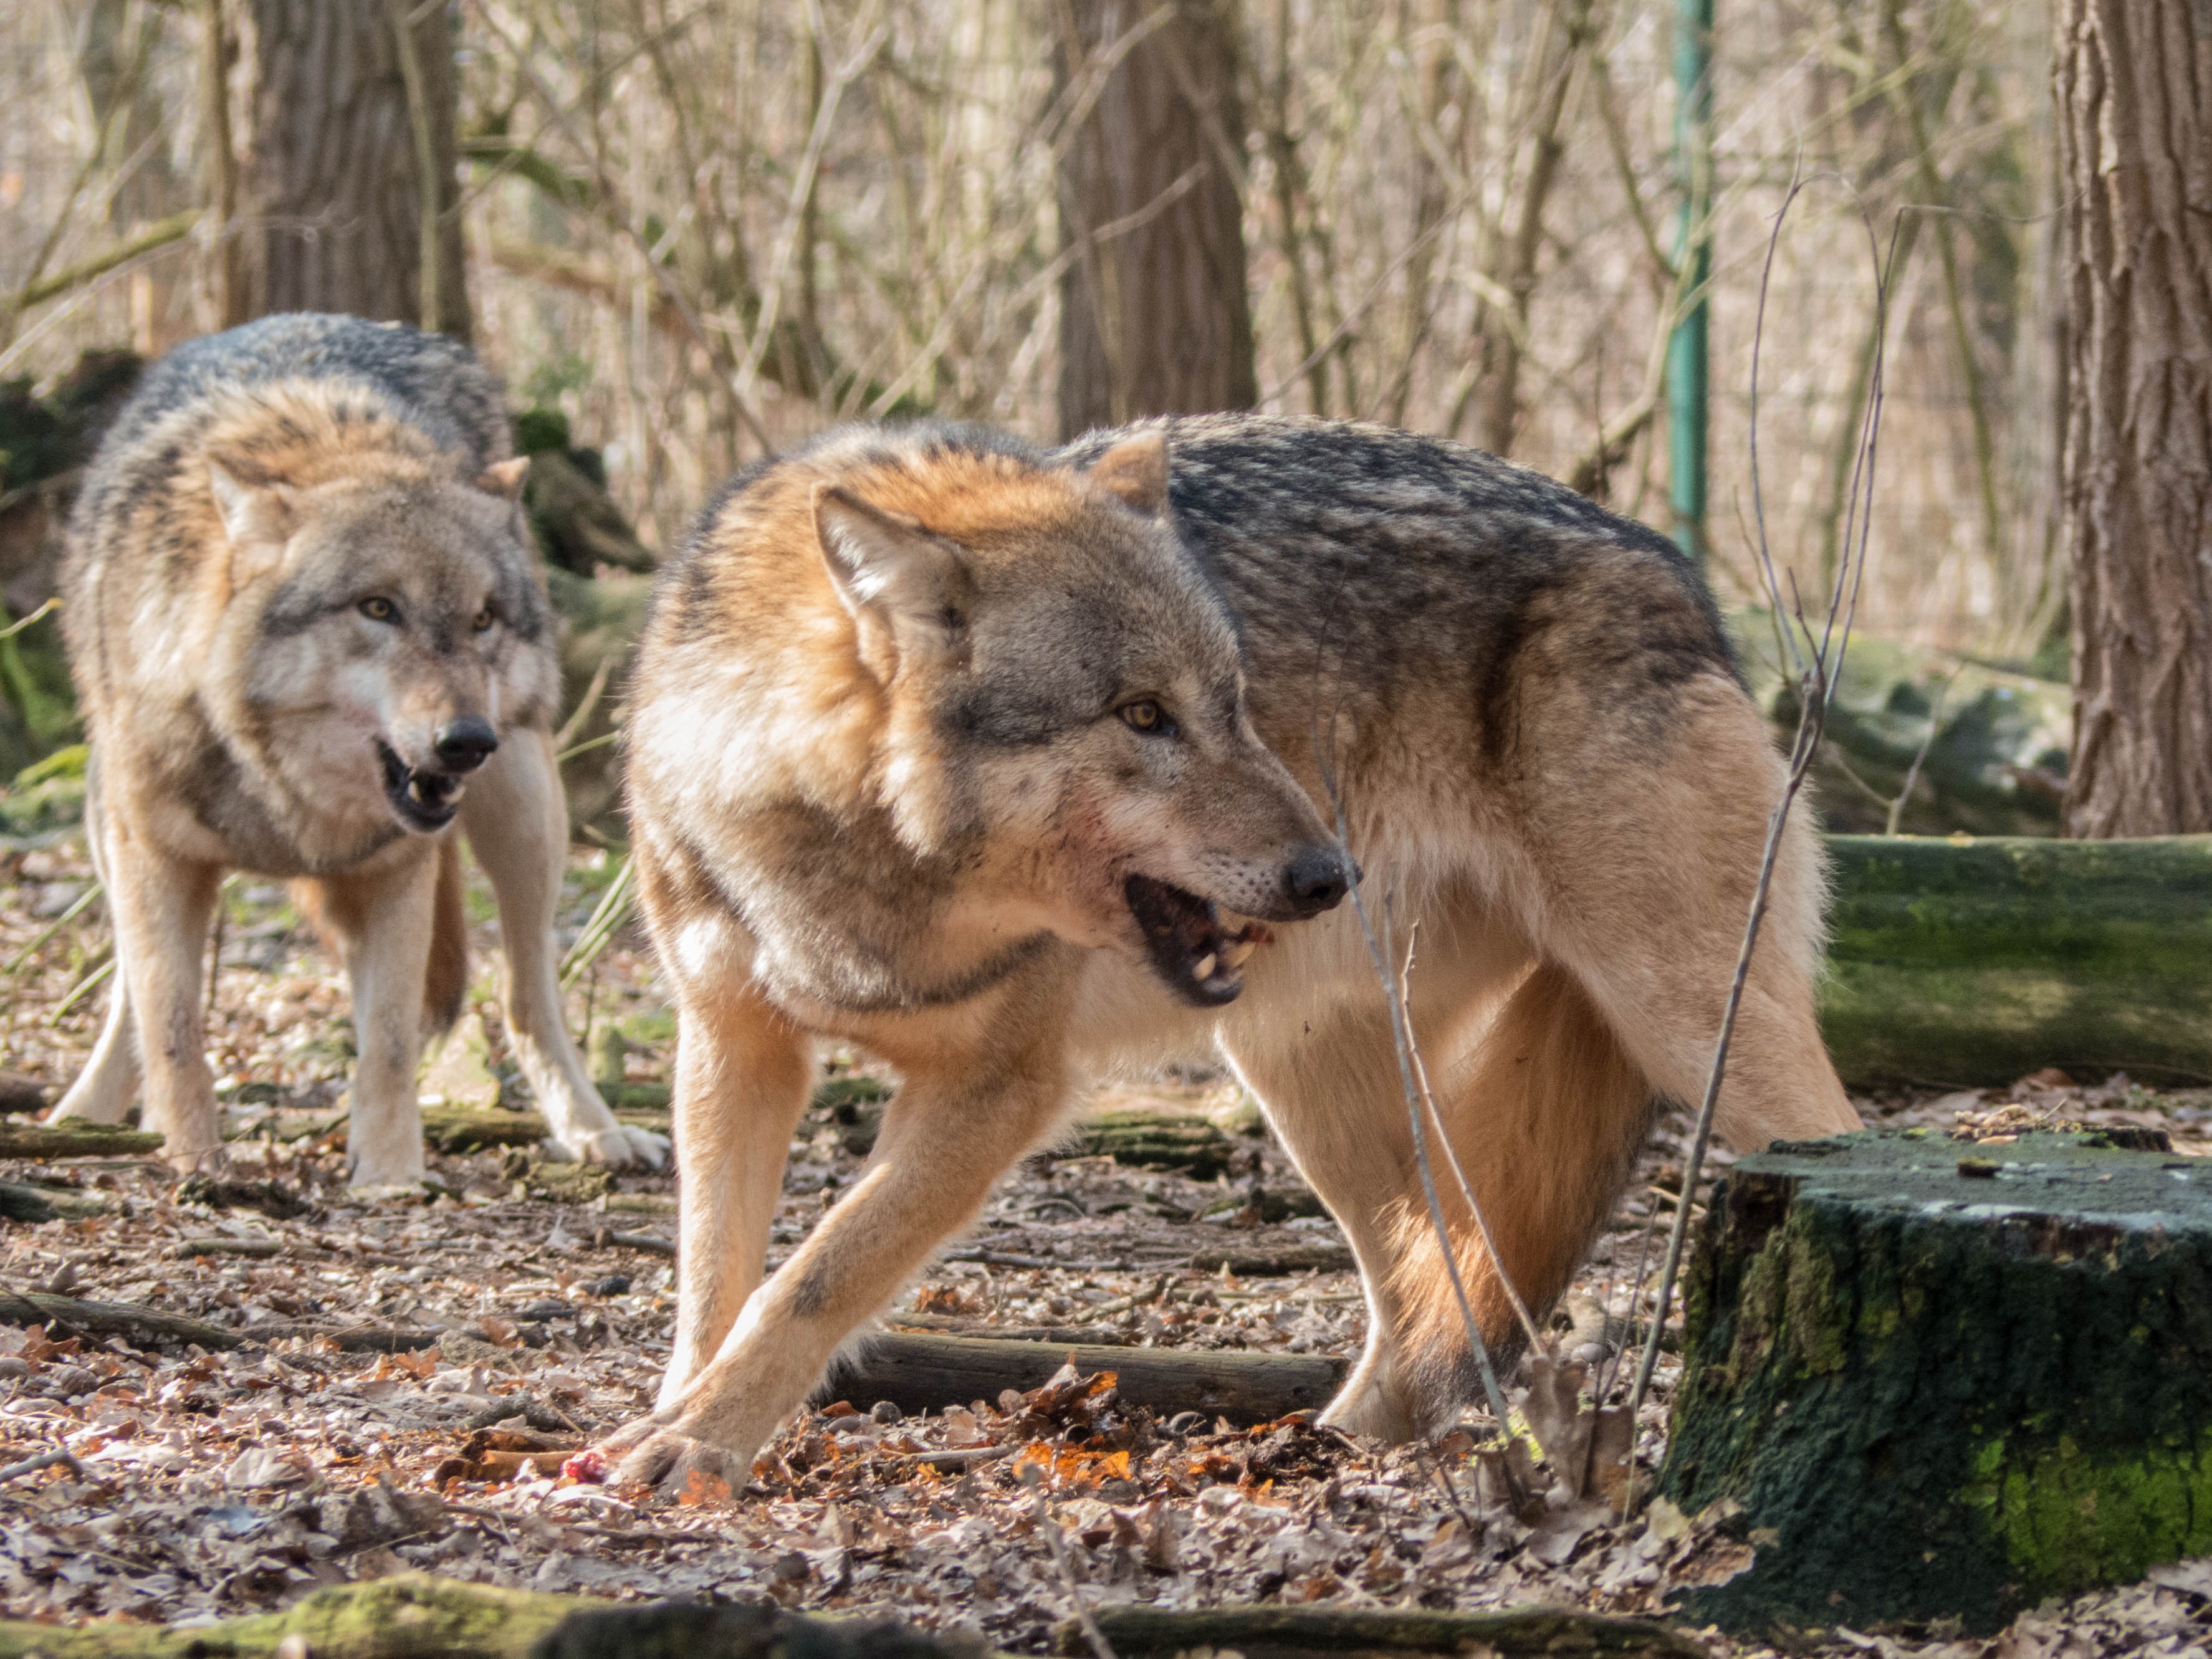
nature, animal, wildlife, wild, mammal, wolf, predator, coyote, fauna, wild animal, vertebrate, wildlife park, pack animal, jackal, dog like mammal, red wolf, saarloos wolfdog, wolfdog, czechoslovakian wolfdog, dog breed group, greenland dog, canis lupus tundrarum, dog crossbreeds